Bolkar Mountains

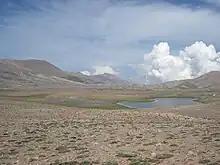
The highest peak, Medetsiz

Bolkar Mountains, also known as Bulgar Dagh or Bolghar Dagh, are a mountain range situated in the middle part of the Taurus mountains complex in southern Turkey bounded by the Göksu River to the west and the Pozantı River to the east. The northern part of the mountains lies in Niğde province, while the southern peaks rise in Mersin province.